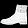
Label: Ankle boot